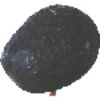
Label: Avocado ripe 1